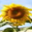
Label: sunflower